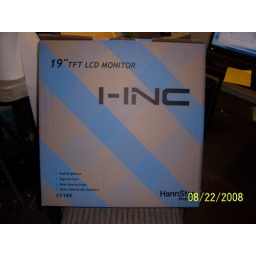
brand new 19&amp;quot; flat screen monitor in box never been used for sale